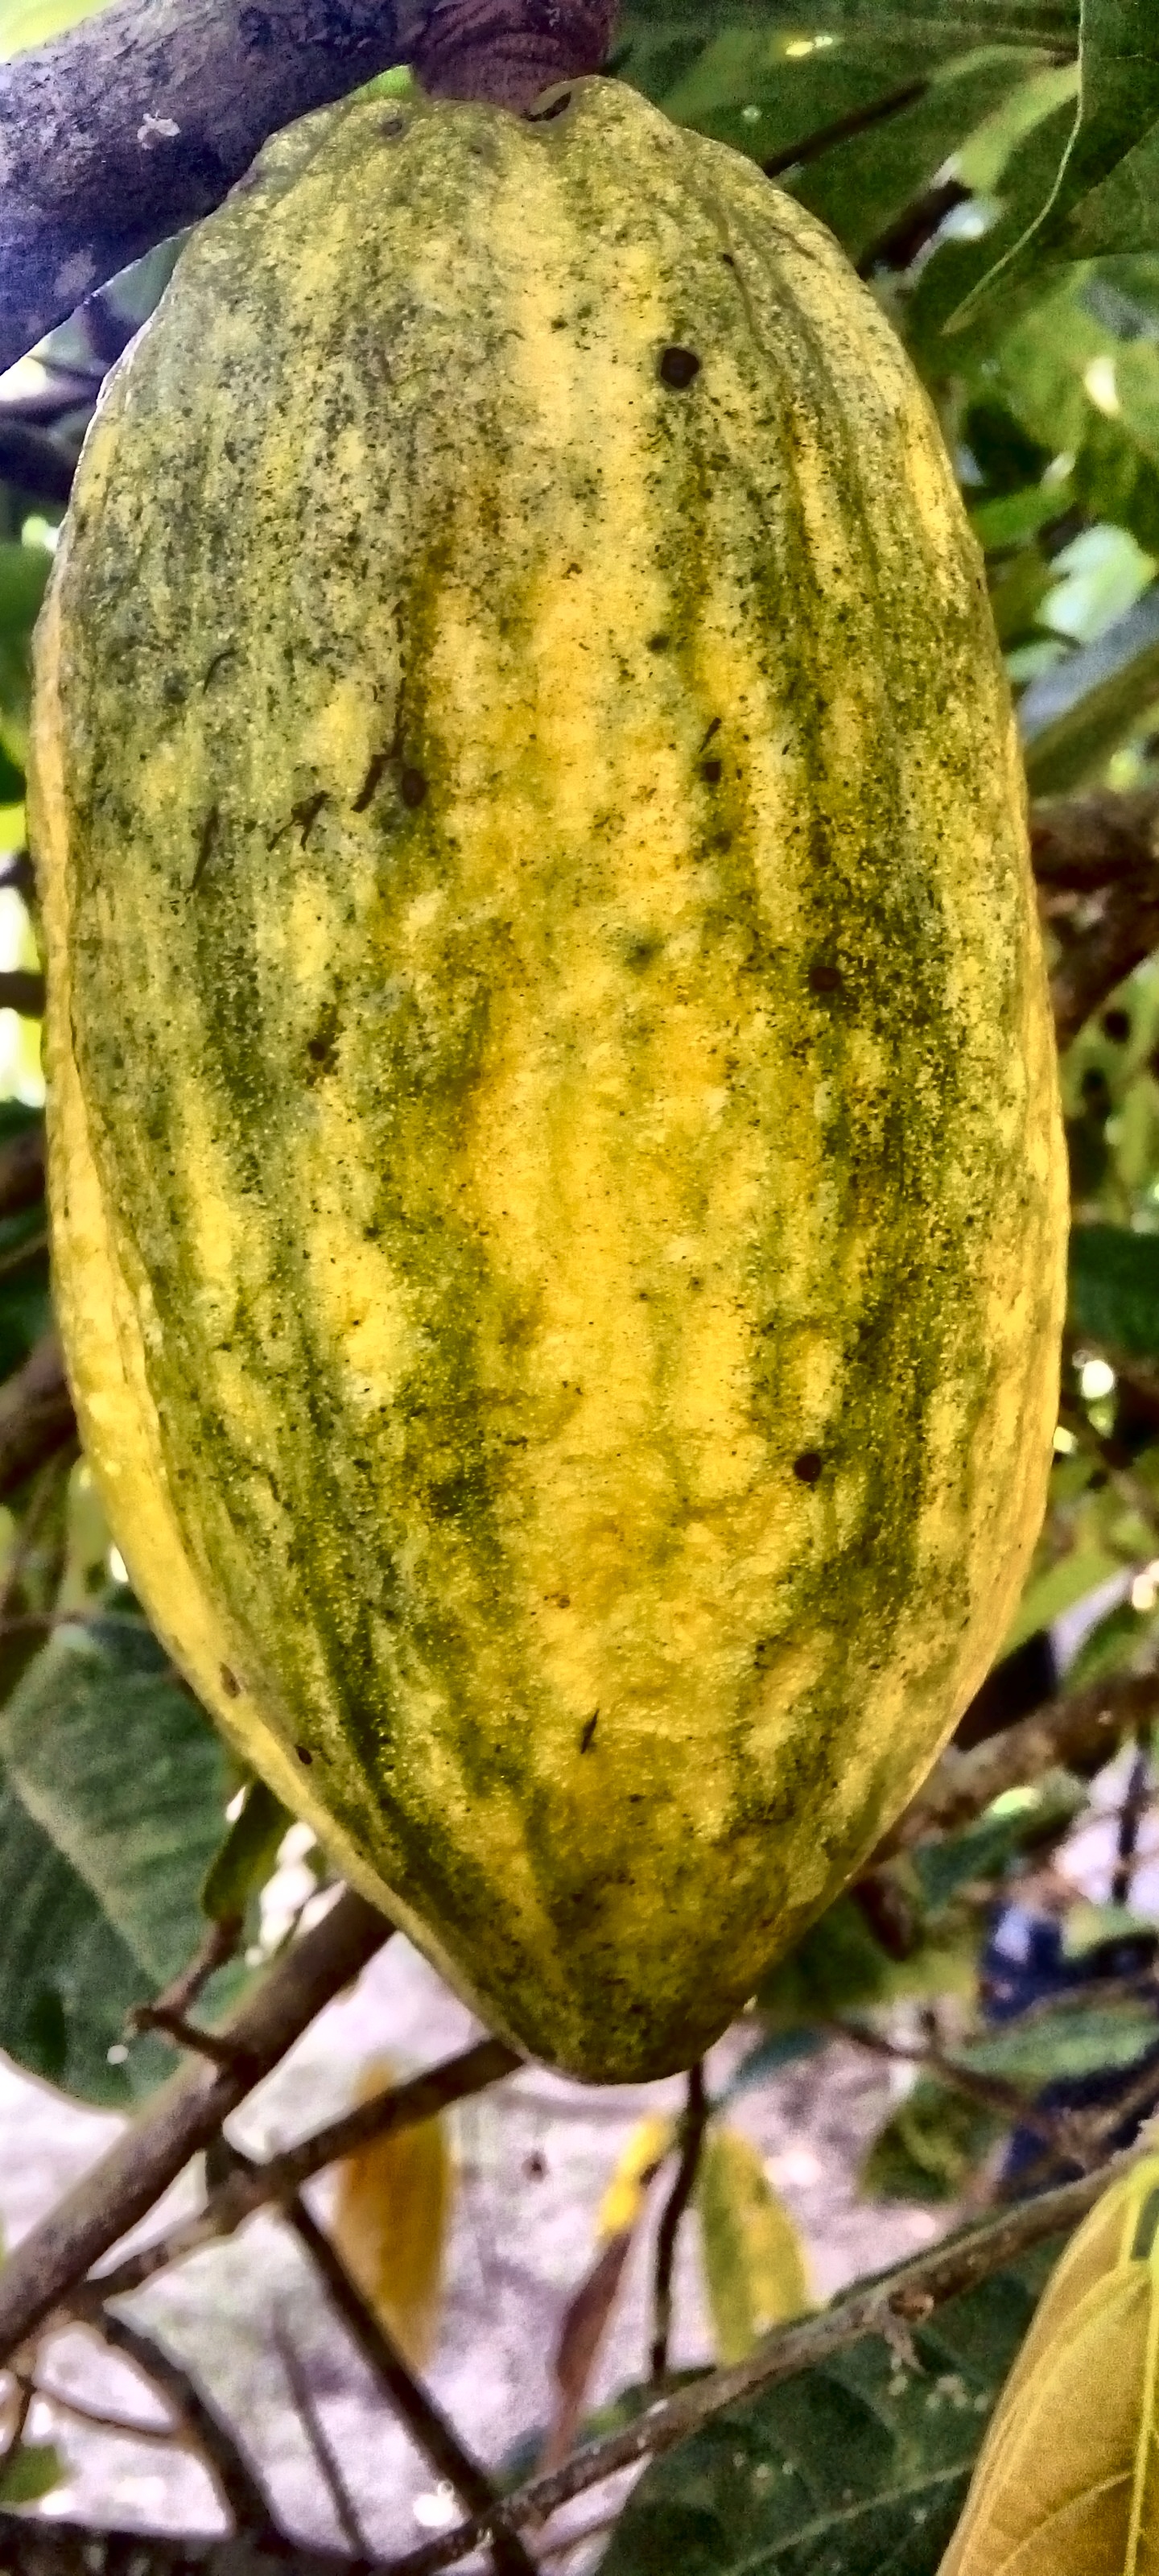
Maturity: mature
Variety: Guiana